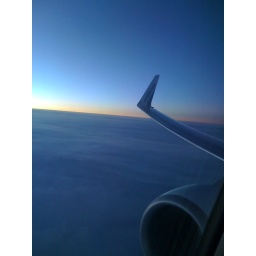
Best seat in the house